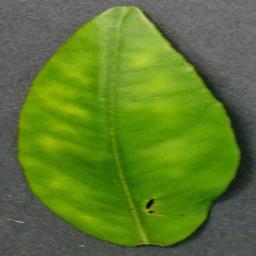
Label: Orange___Haunglongbing_(Citrus_greening)